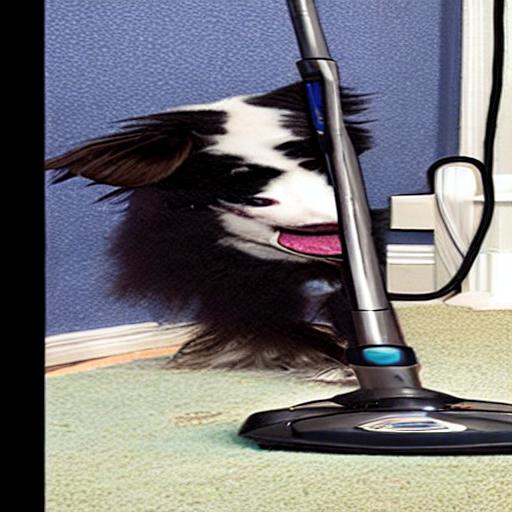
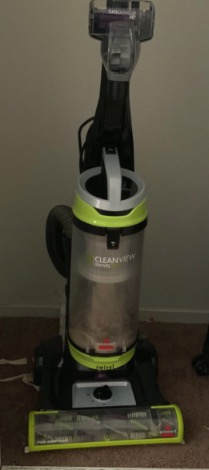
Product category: items_vacuum
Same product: no